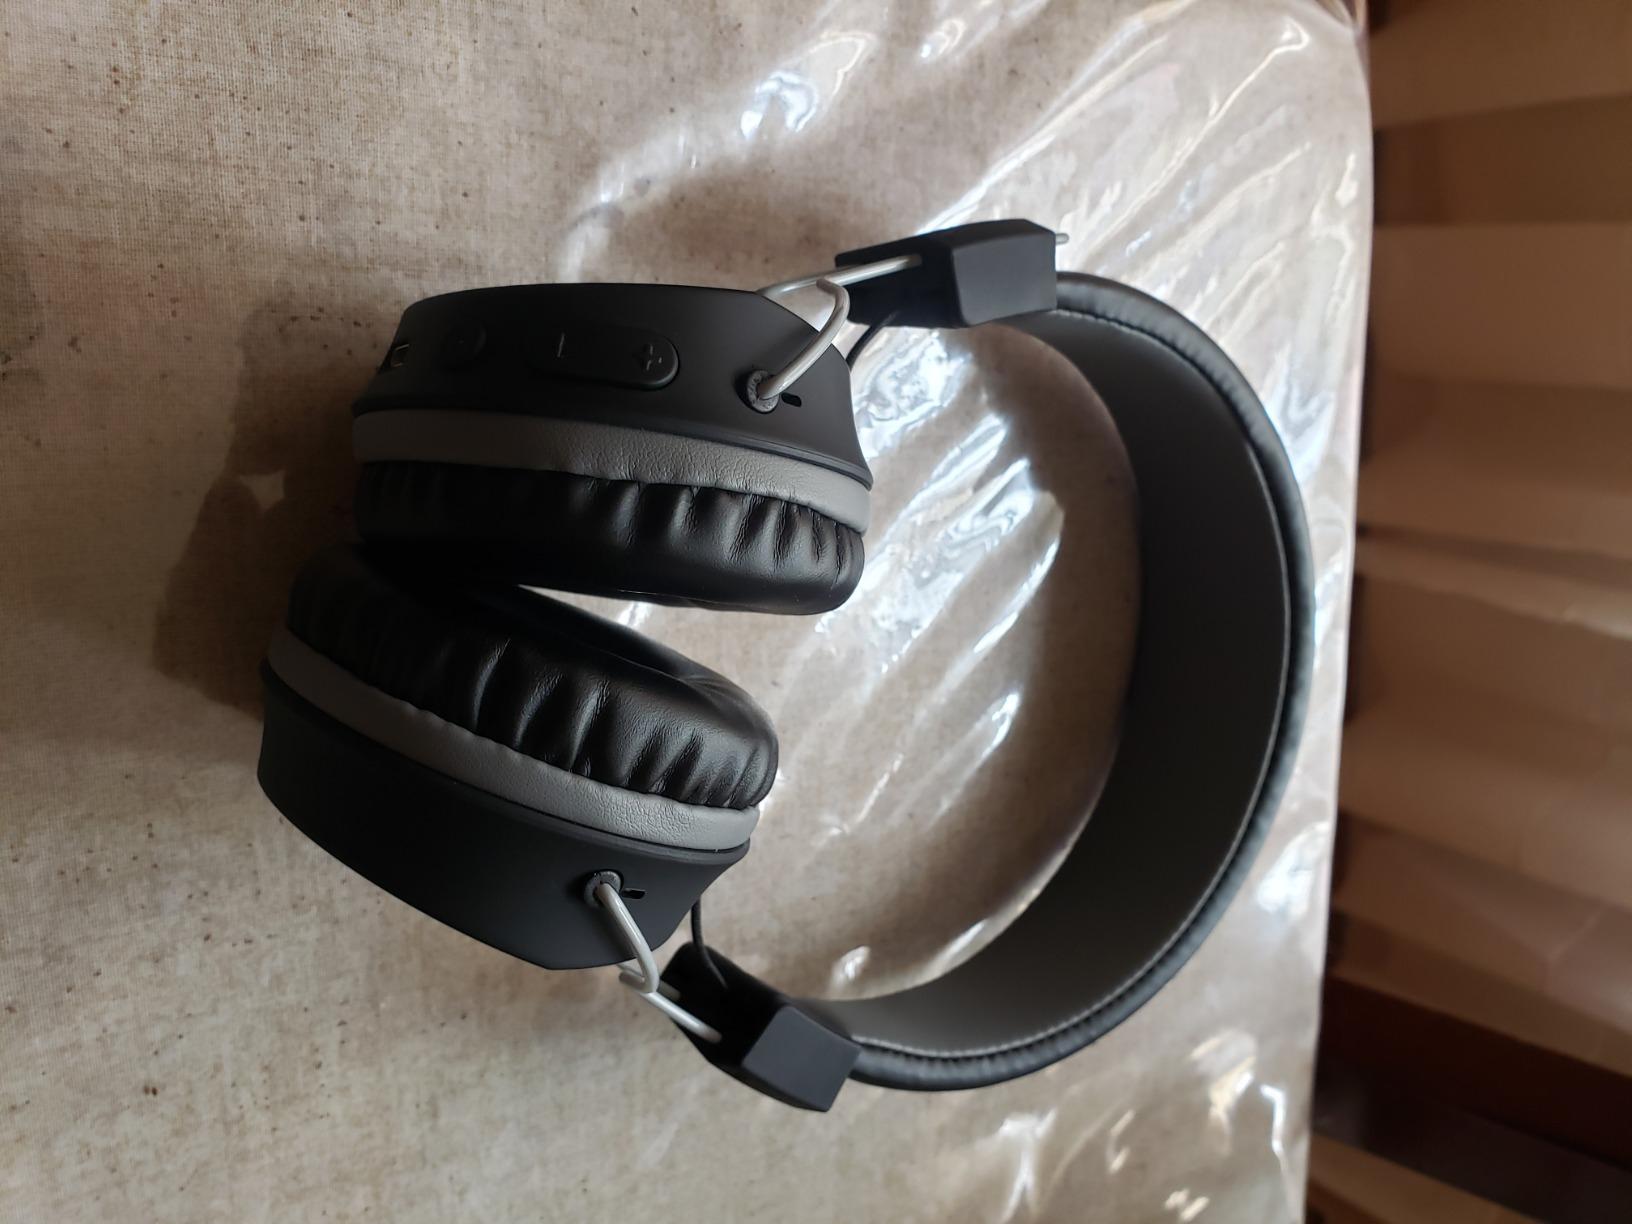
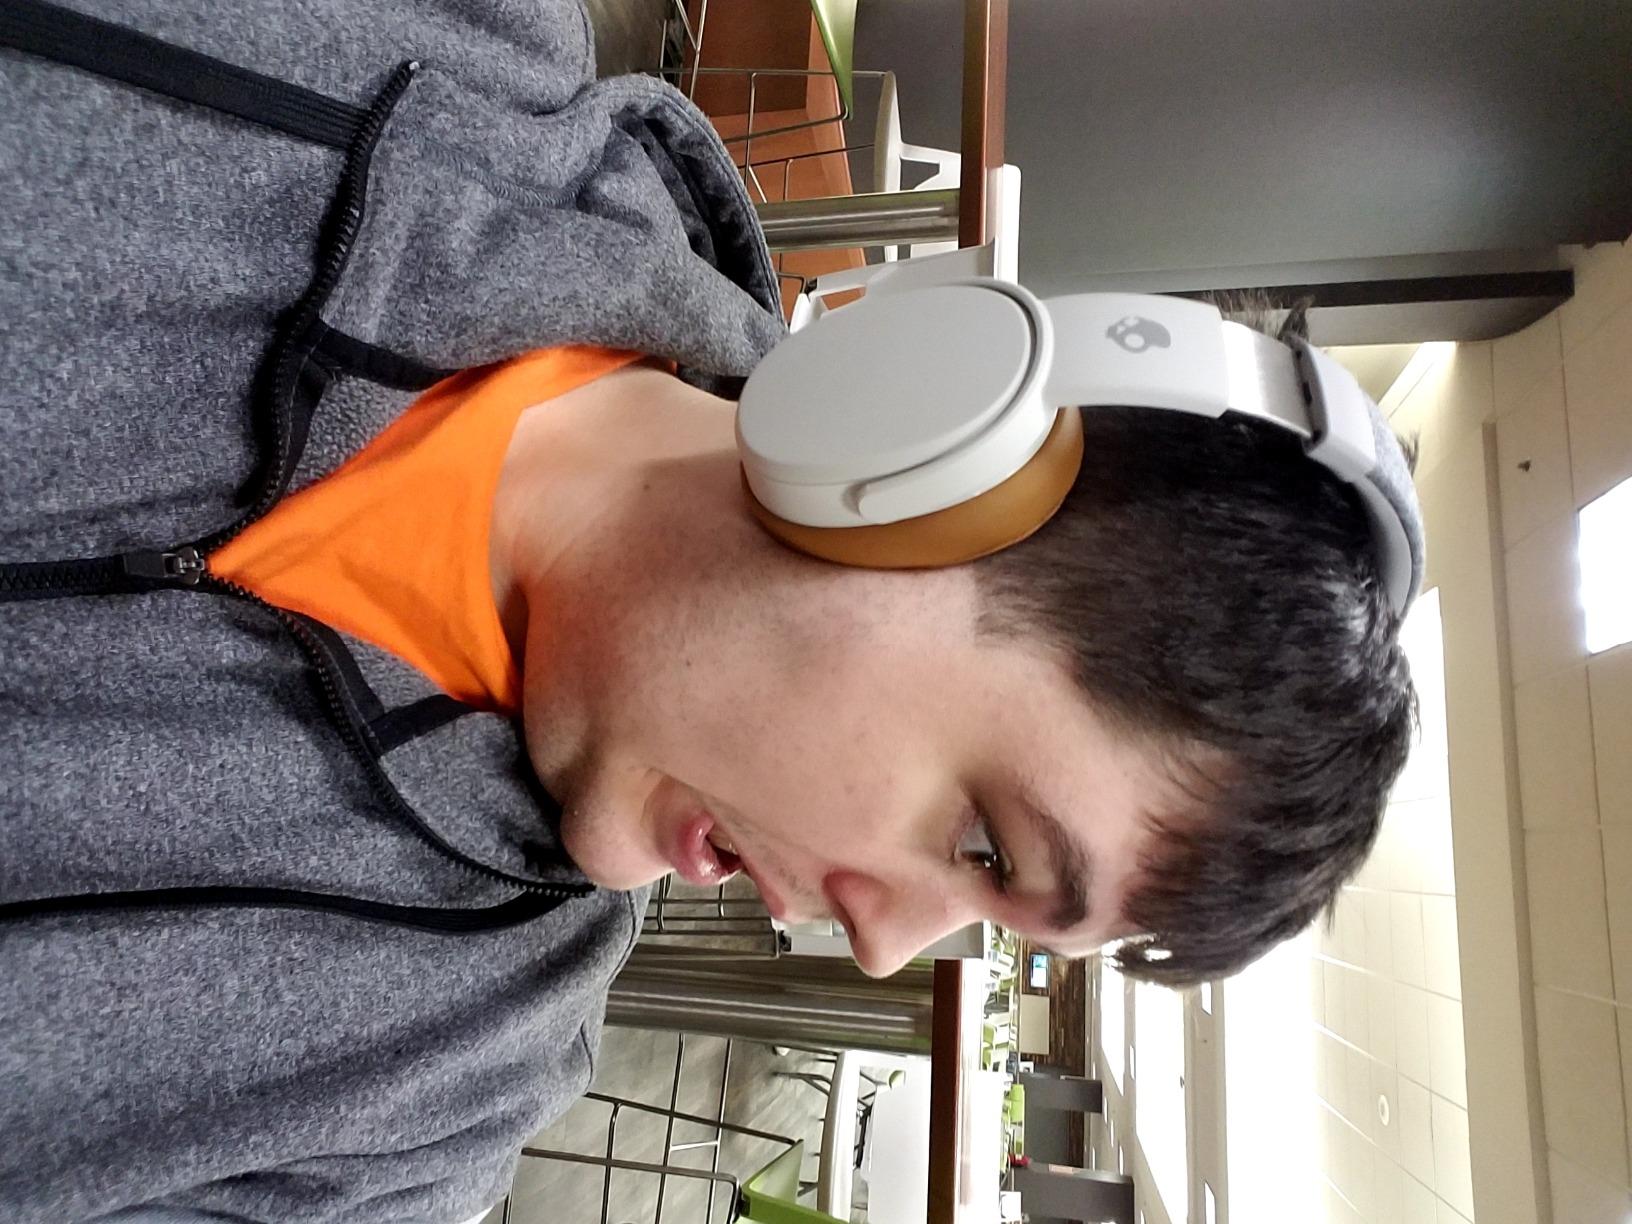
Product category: headphones
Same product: no